Bagmati Province

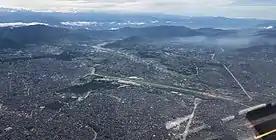

Tamang is the largest ethnic group in the province making up around 19.89% of the population. Hill Brahmans are the next largest group making up around 17.84% of the population followed by Chhetris (17.41%) and Newars (15.57%) respectively. Similarly Magar, Kami and Gurung make up 5.11%, 2.75% and 2.30% of the population respectively. Tharu (1.80%), Rai (1.84%), Damai (1.55%), Sarki (1.38%) and Chepang (1.27%) are other smaller ethnic groups in the province.